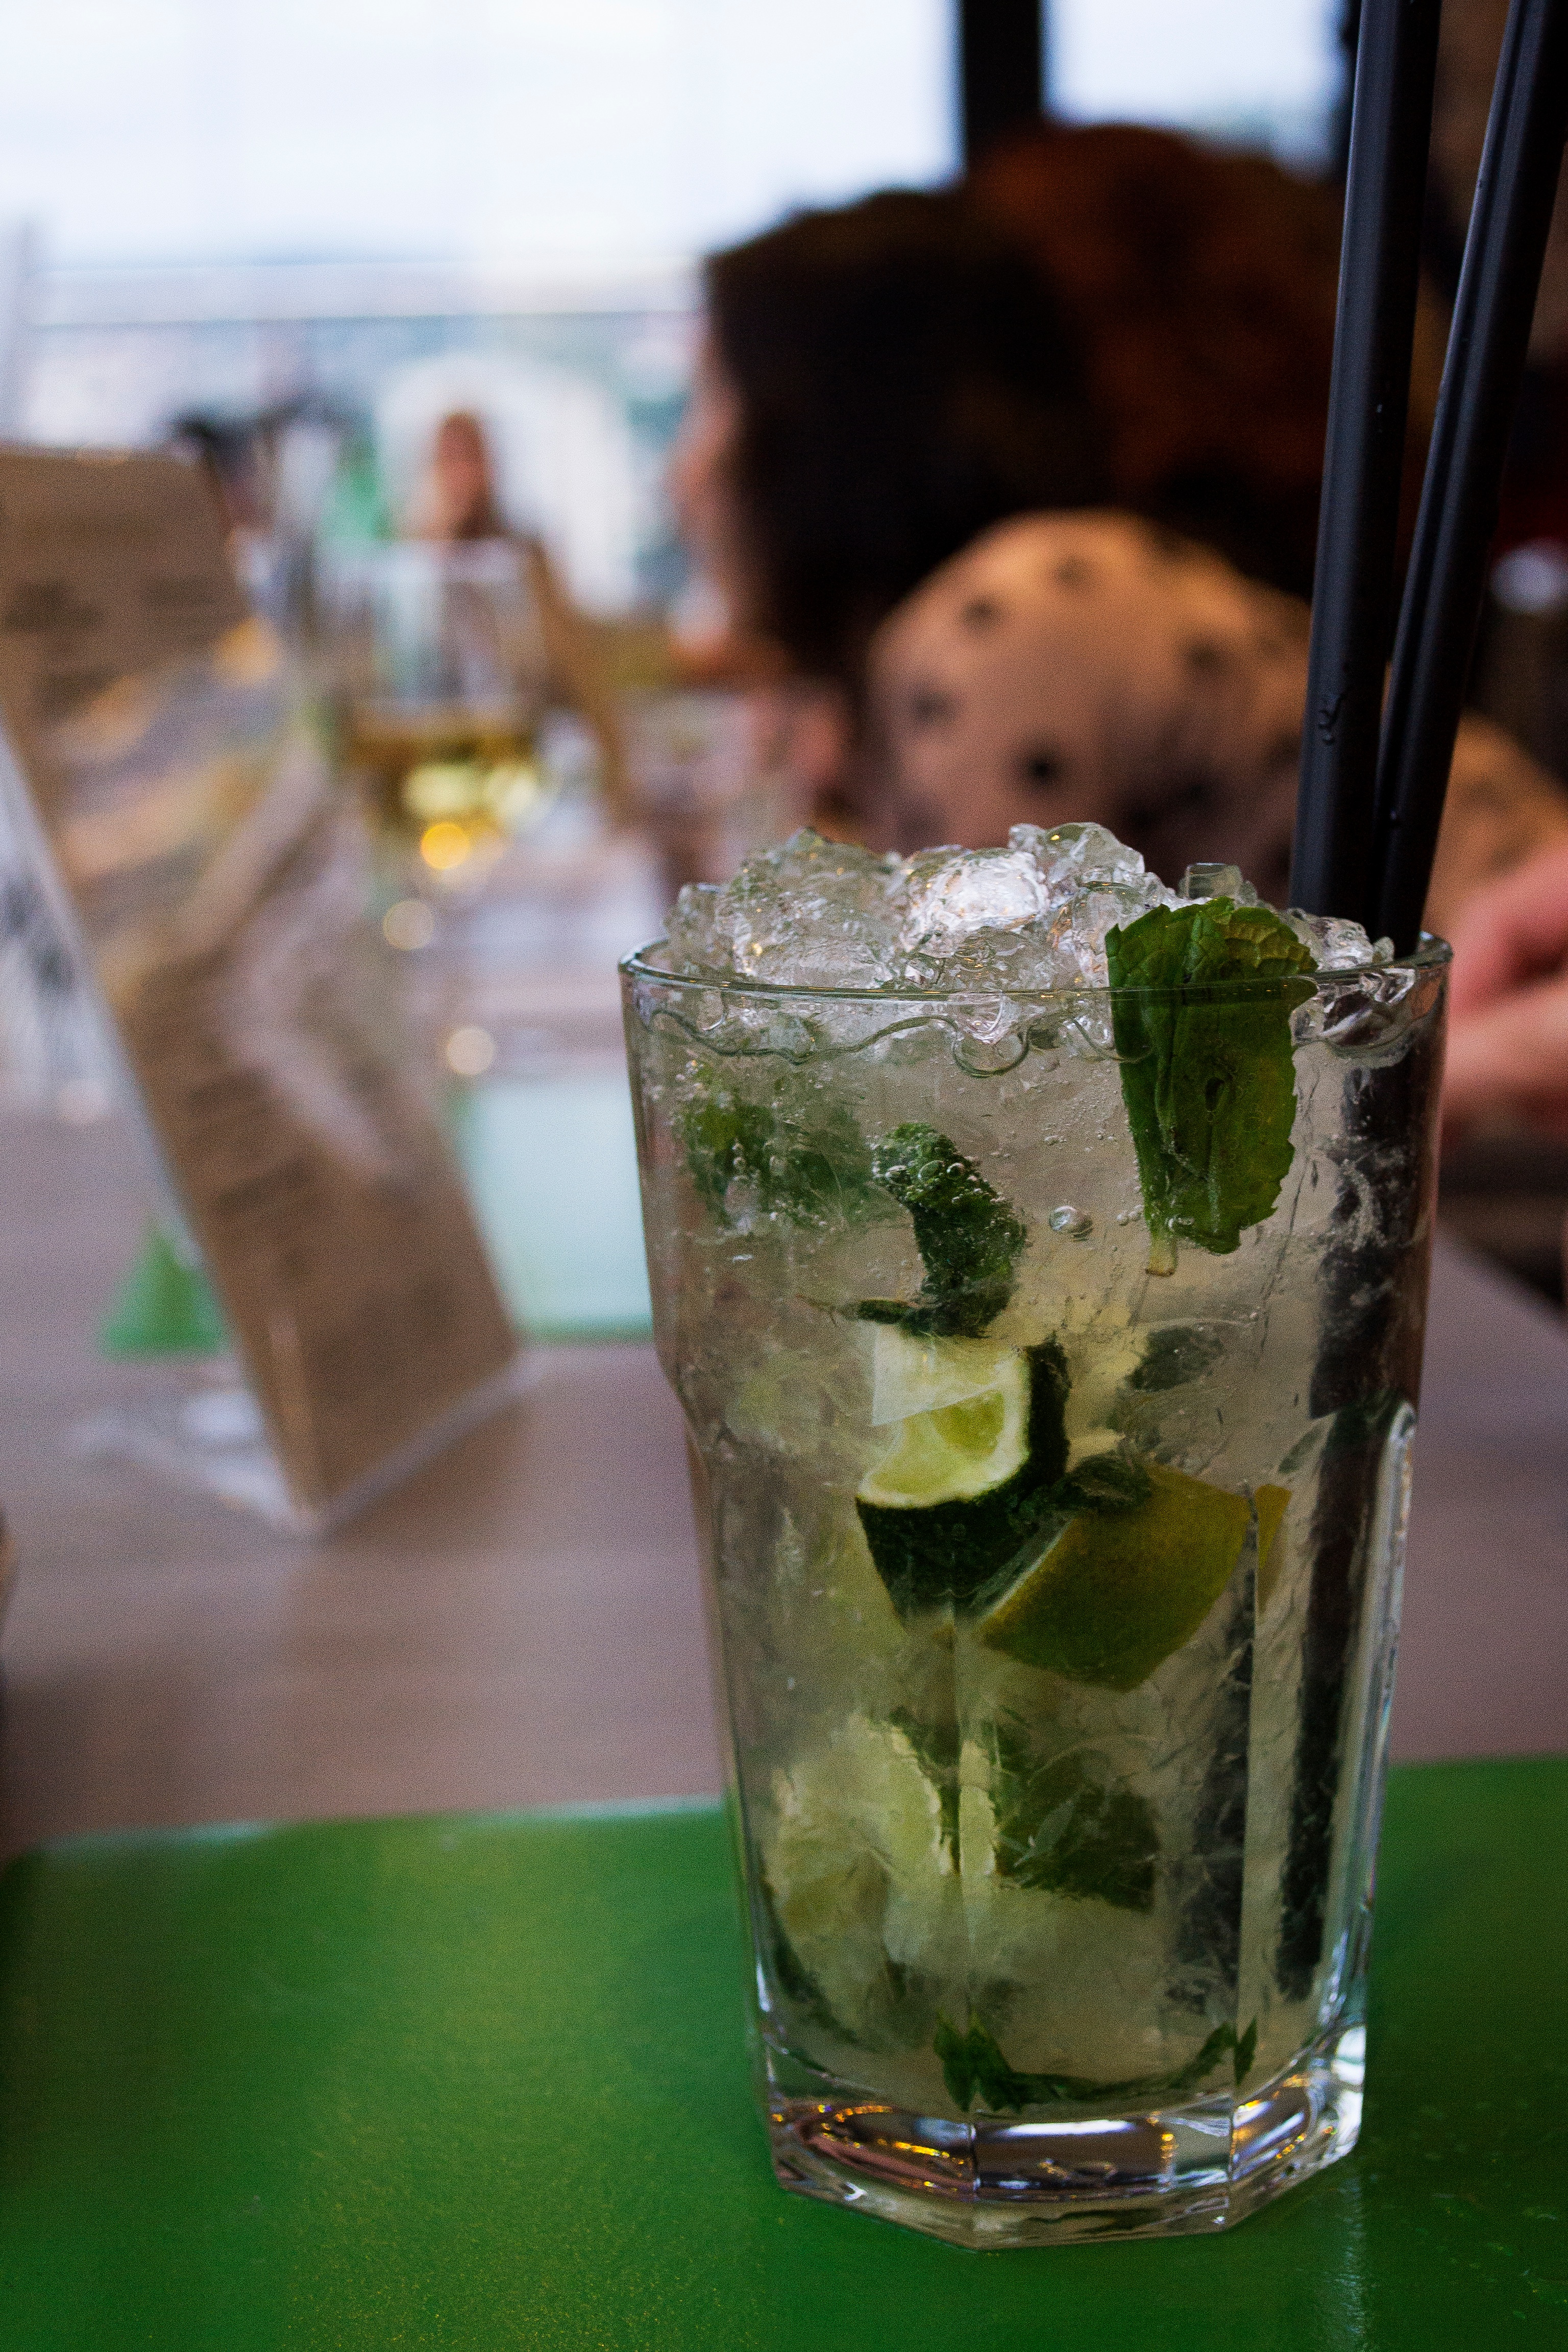
food, green, drink, alcohol, cocktail, mojito, liqueur, alcoholic beverage, distilled beverage, mint julep